Danny Orleans

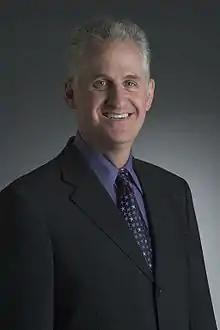

Danny Orleans (born October 21, 1954) is an American magician, one of the top trade-show performers, corporate entertainers, and magical educators in the country.